New Academy Prize in Literature

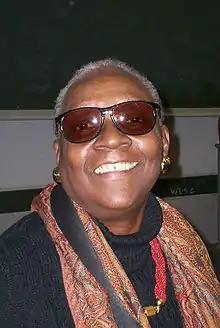
Maryse Condé – "grand storyteller [whose] authorship belongs to world literature..."

The New Academy Prize in Literature was established in 2018 as an alternative to the Nobel Prize in Literature, which was not awarded in 2018 and instead postponed until 2019. The winner was announced on 12 October 2018, the prize being given to the Guadeloupean-French author Maryse Condé, who was praised by the jury as a "grand storyteller [whose] authorship belongs to world literature, describing the ravages of colonialism and the postcolonial chaos in a language which is both precise and overwhelming."